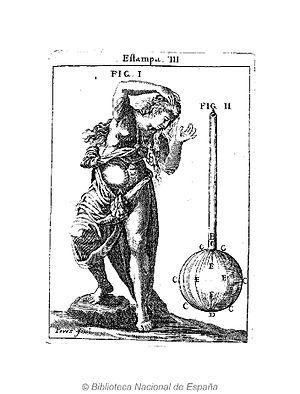
Francisco Suárez de Ribera, né en 1686, et mort en 1738, est un médecin espagnol qui se distingue par ses nombreux écrits publiés sur la médecine.